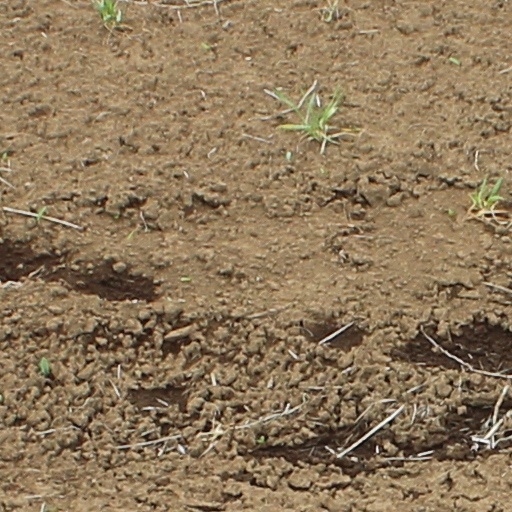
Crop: wheat